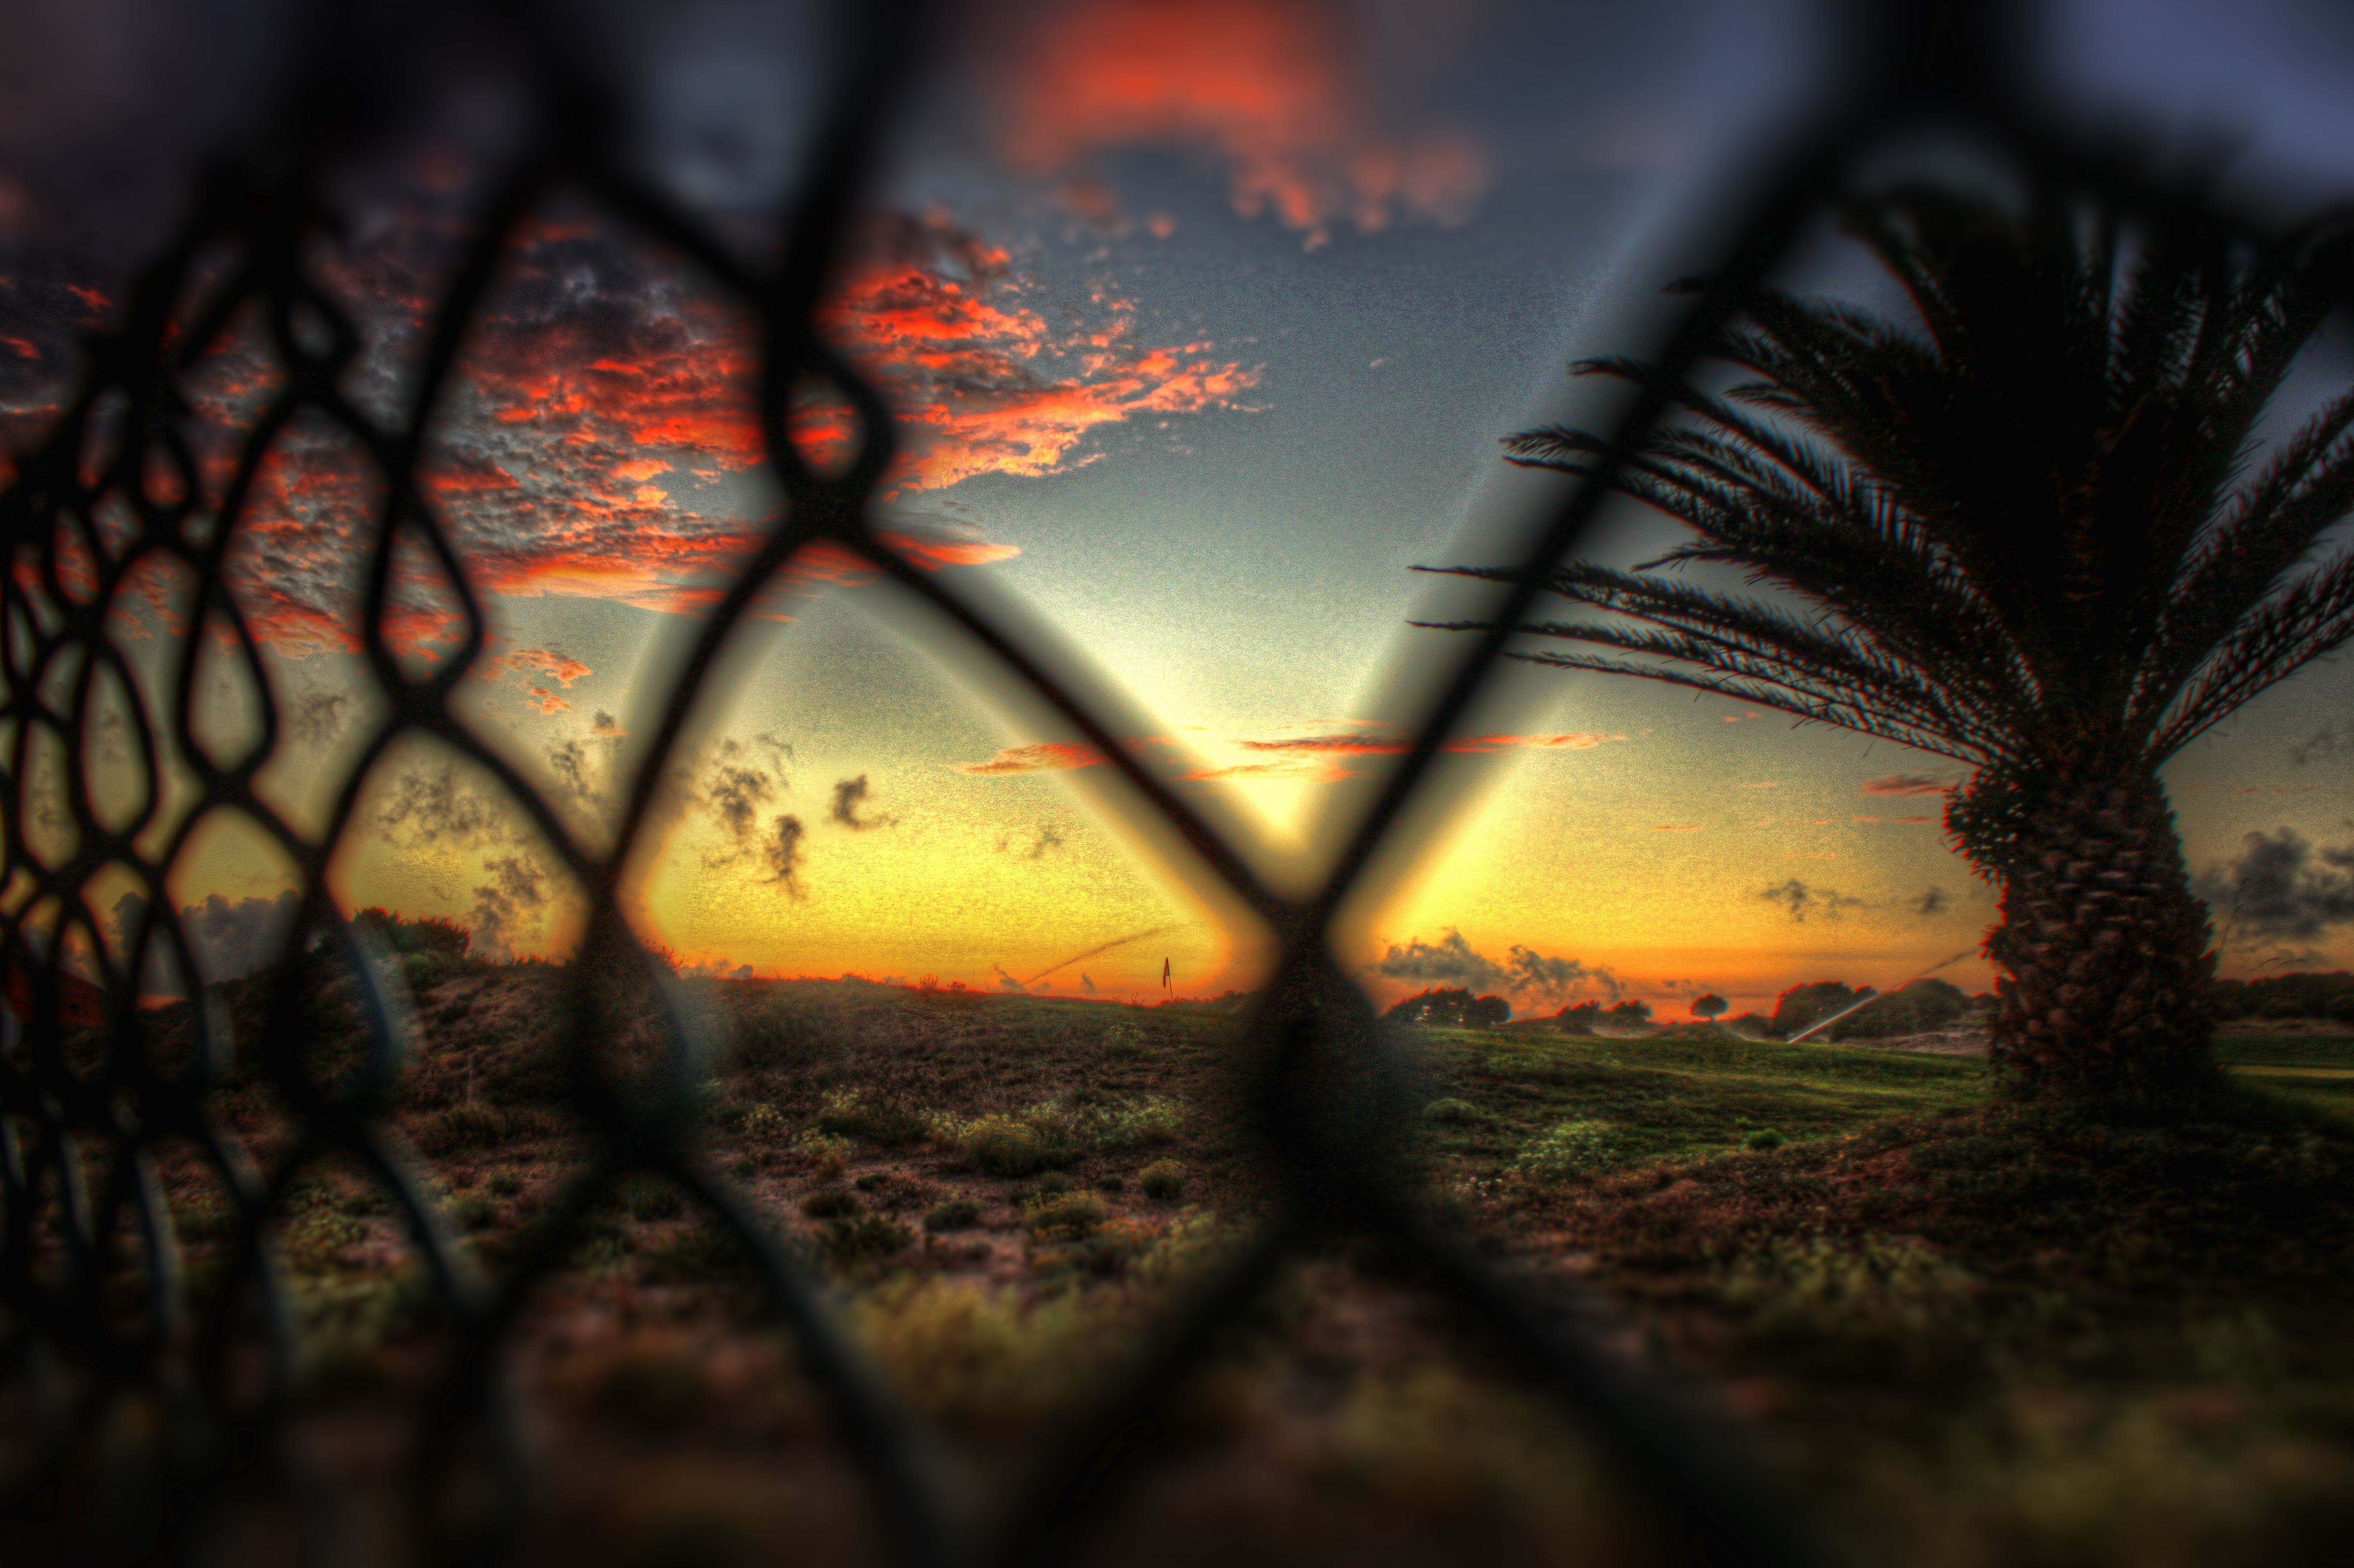
tree, nature, branch, light, sun, sunrise, sunset, sunlight, morning, leaf, flower, dawn, dusk, evening, reflection, autumn, season, hdr, copyrightfree, deutschland, freeforcommercialuse, bilderohnelizenz, schweiz, highdynamicrange, freiesfotoarchiv, copyrightfreepictures, berliner, jacoberphotogrpahy, ohnecopyright, artwearrevolution, artwear, berlinstreetart, hdrfree, graffity, woody plant, computer wallpaper, arecales